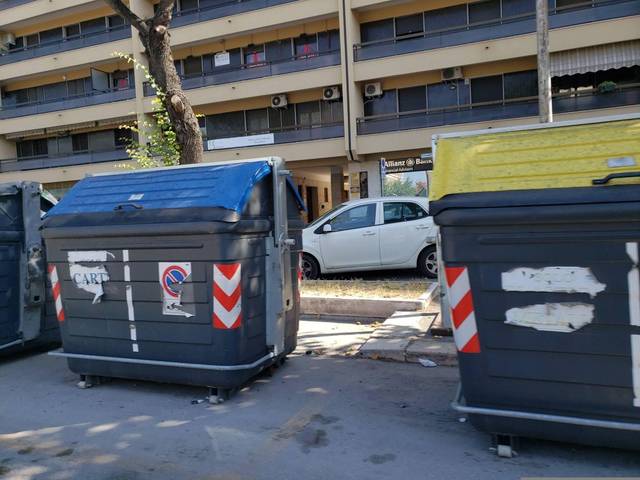
Region: Italy
Coordinates: 41.453, 15.532